The Who by Numbers Tour

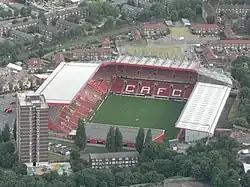
The Who's concert at The Valley in London was recognised by "The Guinness Book of Records" as the world's loudest concert.

The band continued The Who by Numbers Tour with "The Who Put the Boot In", a series of concerts in French arenas and British football stadiums, featuring a 60,000 capacity concert at The Valley in London. The show, which took place on 31 May 1976, was recognised by "The Guinness Book of Records" as the world's loudest concert, with the sound measuring 120 decibels. The band returned to the US in August to play four shows as a part of the "Whirlwind" leg. The leg was marred by a show in Jacksonville, Florida, which was 25,000 tickets short of a sellout. At the end of the "Whirlwind" tour in Miami, Moon was again hospitalised for eight days. Although the group were concerned that he would be unable to complete the last leg of the tour, which consisted of nine dates in the US and Canada throughout October 1976, Moon successfully played the shows, performing for the final time in public at Maple Leaf Gardens in Toronto on 21 October. Moon died less than two years later, on 7 September 1978. Bassist John Entwistle would go on to say that Moon and the Who reached their live performance peak during the tour.